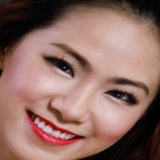
ca sĩ Lương Bích Hữu